Negros Occidental Provincial Capitol

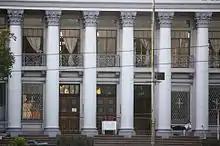
The colonnades.

Not satisfied with the pace of the contractor, Manuel Concepcion, in his implementation of the contract, the government confiscated his bond and took over the project. Although the structure was finished on October 23, 1933, the capitol was only formally accepted on January 11, 1935, during the term of Governor Emilio Gaston. In the same year, Negros Occidental's Court of First Instance ordered the government to compensate the other Gonzaga heirs - Magdalena, Carmen and Vicente - who were not included in the expropriation proceedings but whose lands were covered in the construction of the building. The three received payment of P1,552.40 plus 6 percent interest from April 30, 1933.